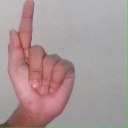
अक्षर: ळ